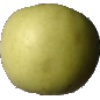
Label: Apple Golden 3